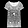
Label: T - shirt / top